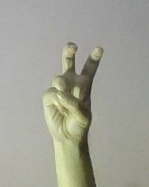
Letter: toot